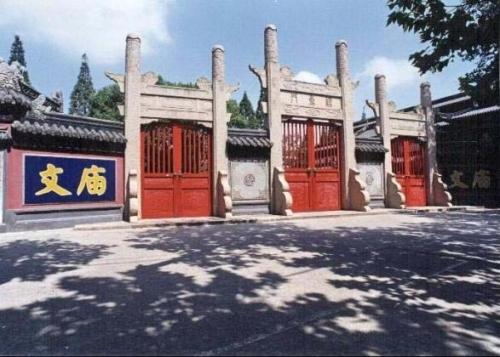
地标名称：江阴文庙
所在城市：无锡市·江阴市